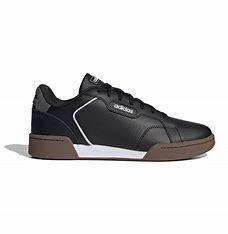
Brand: Adidas
Model: Roguera